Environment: real
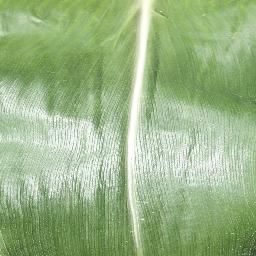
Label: healthy